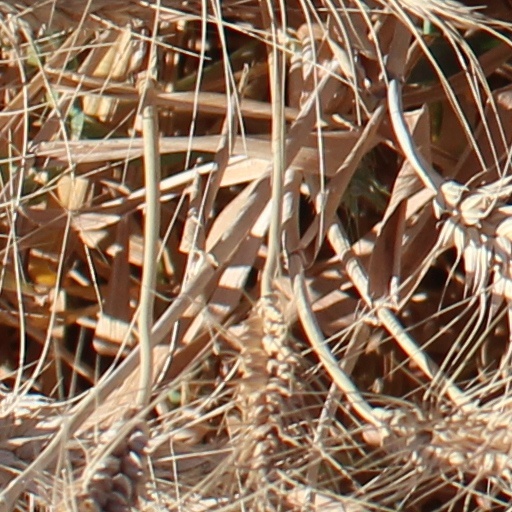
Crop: wheat